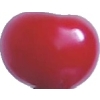
Label: cherry_sour